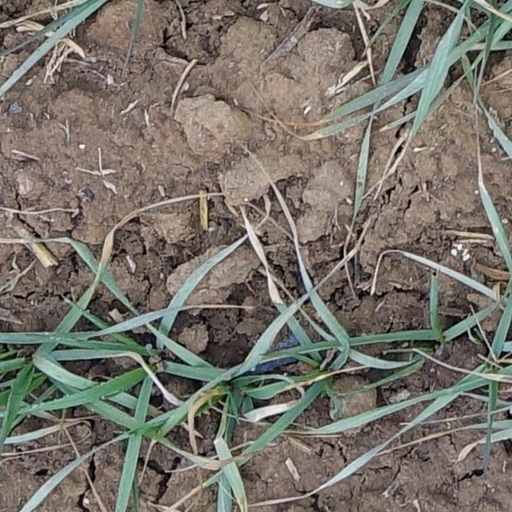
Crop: wheat